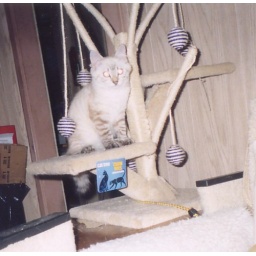
Marco in cat tree